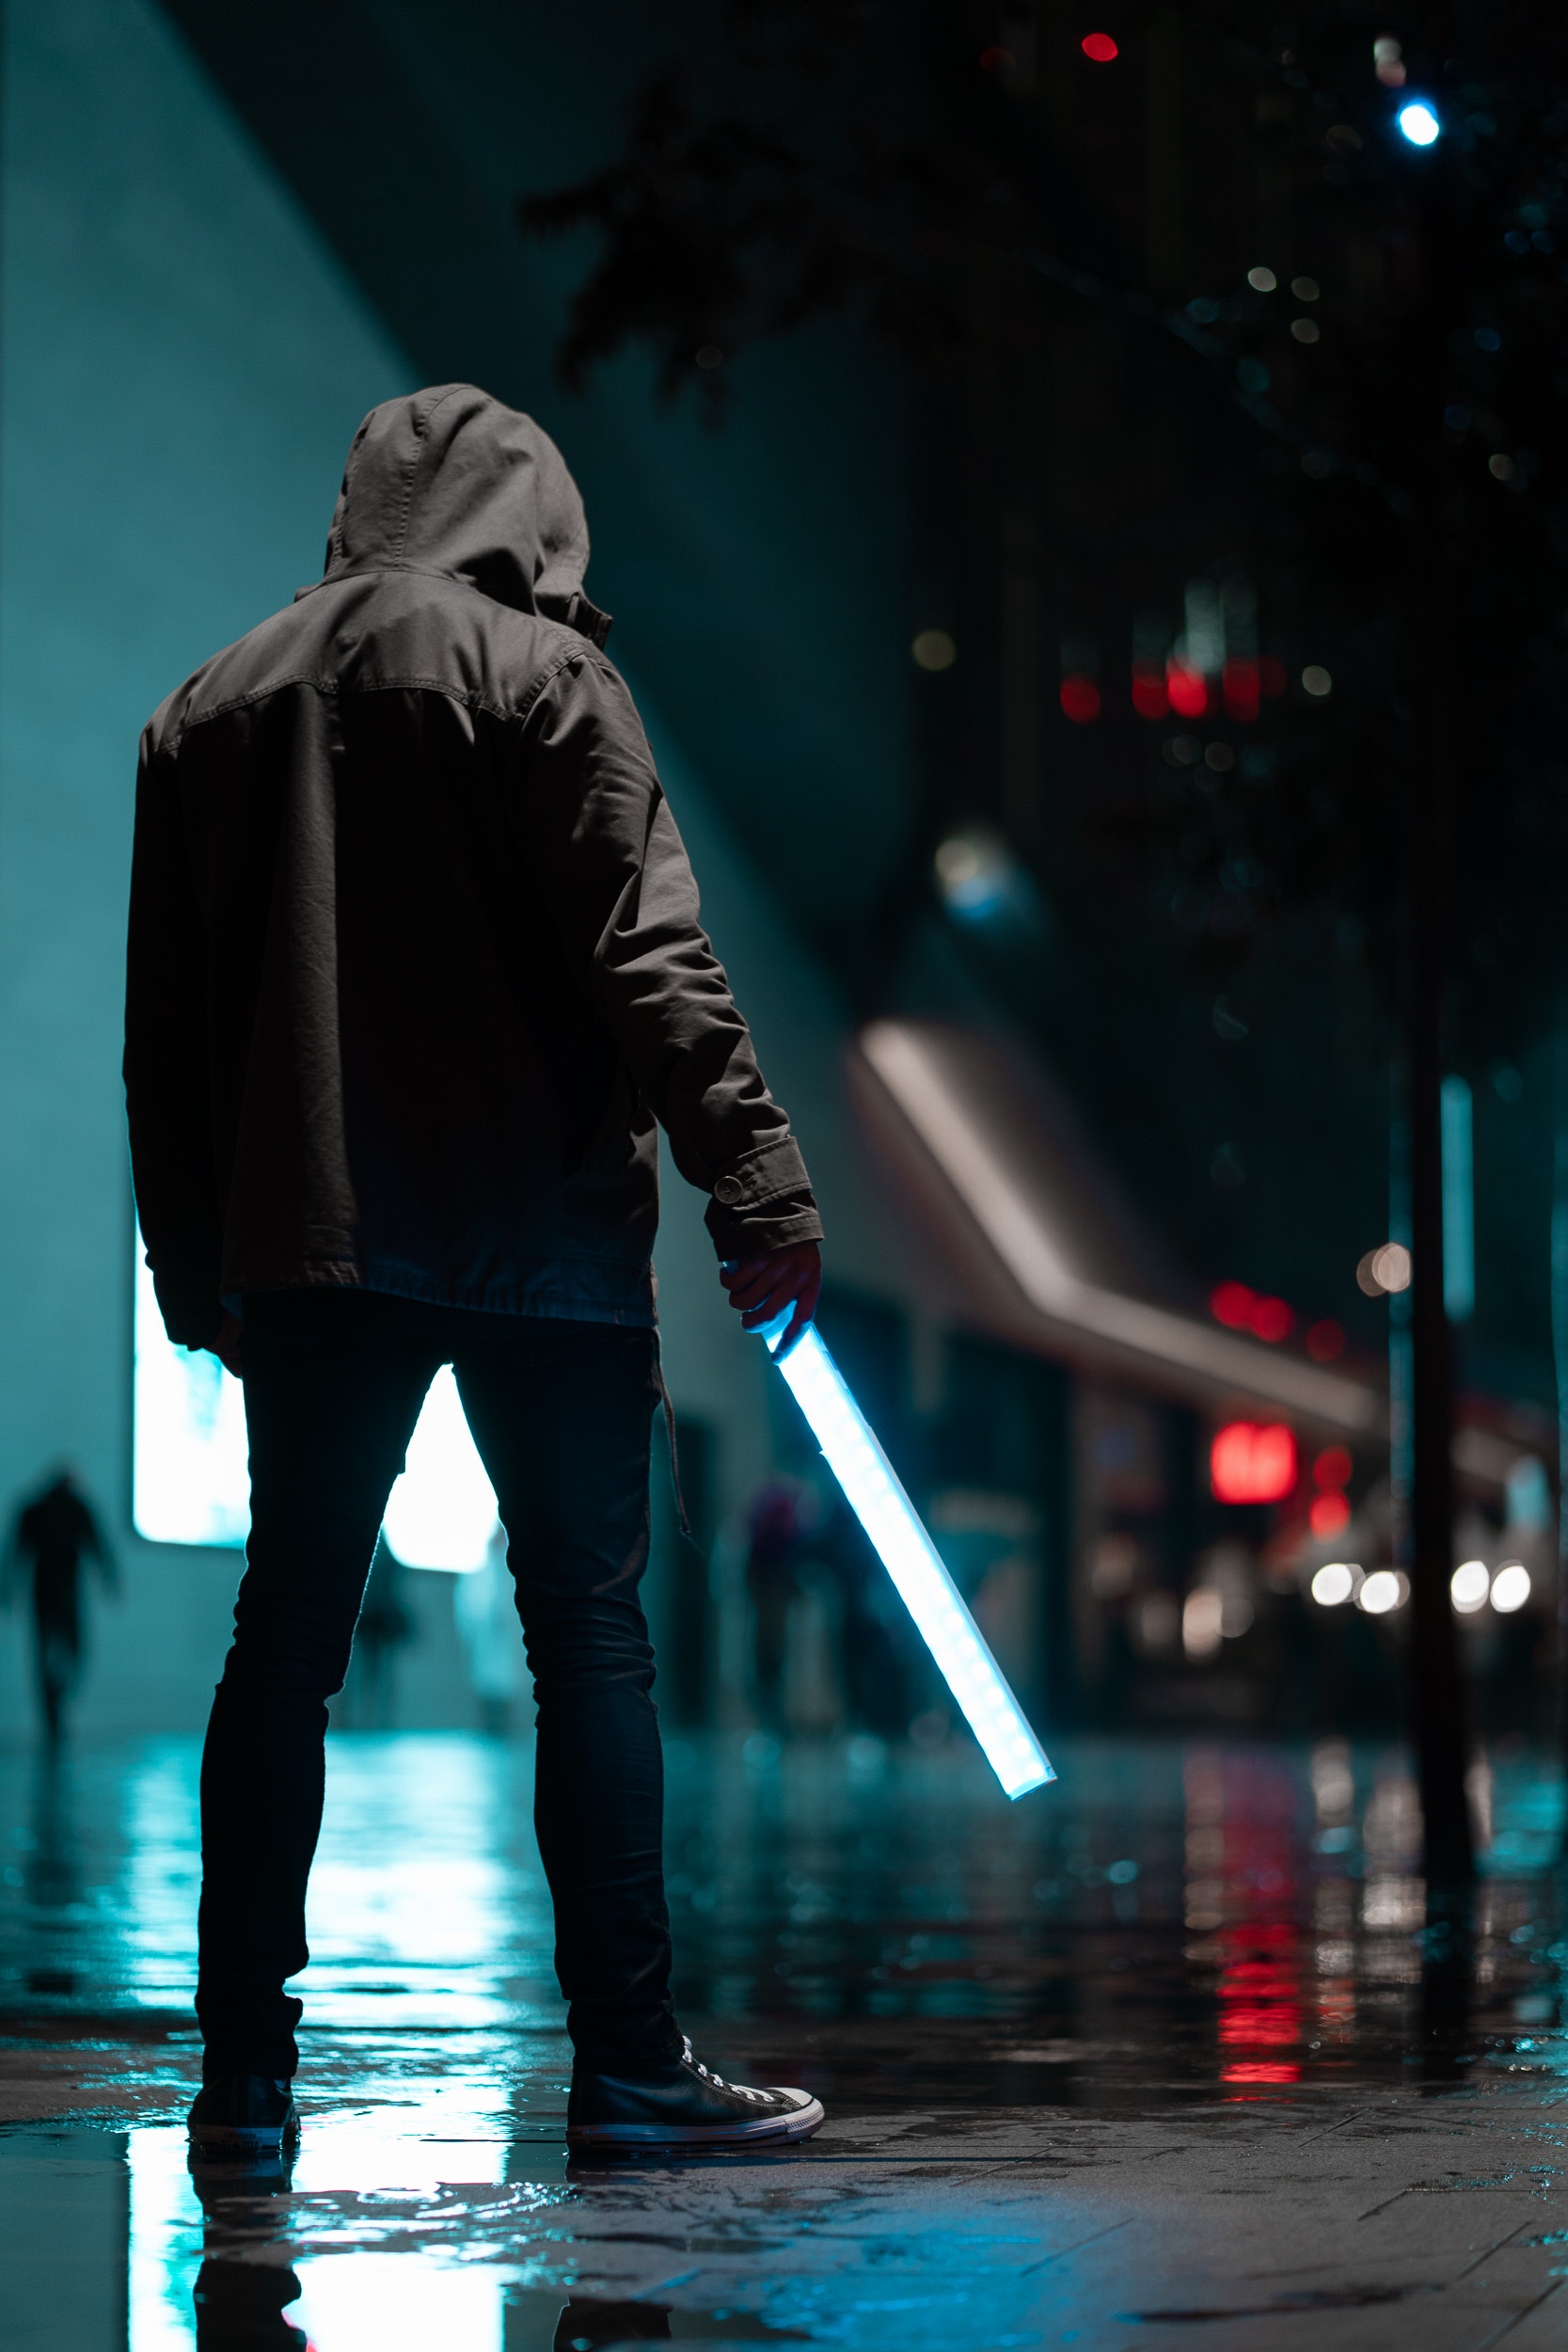
blue, standing, red, light, human, darkness, night, photography, rain, city, jacket, pedestrian, performance